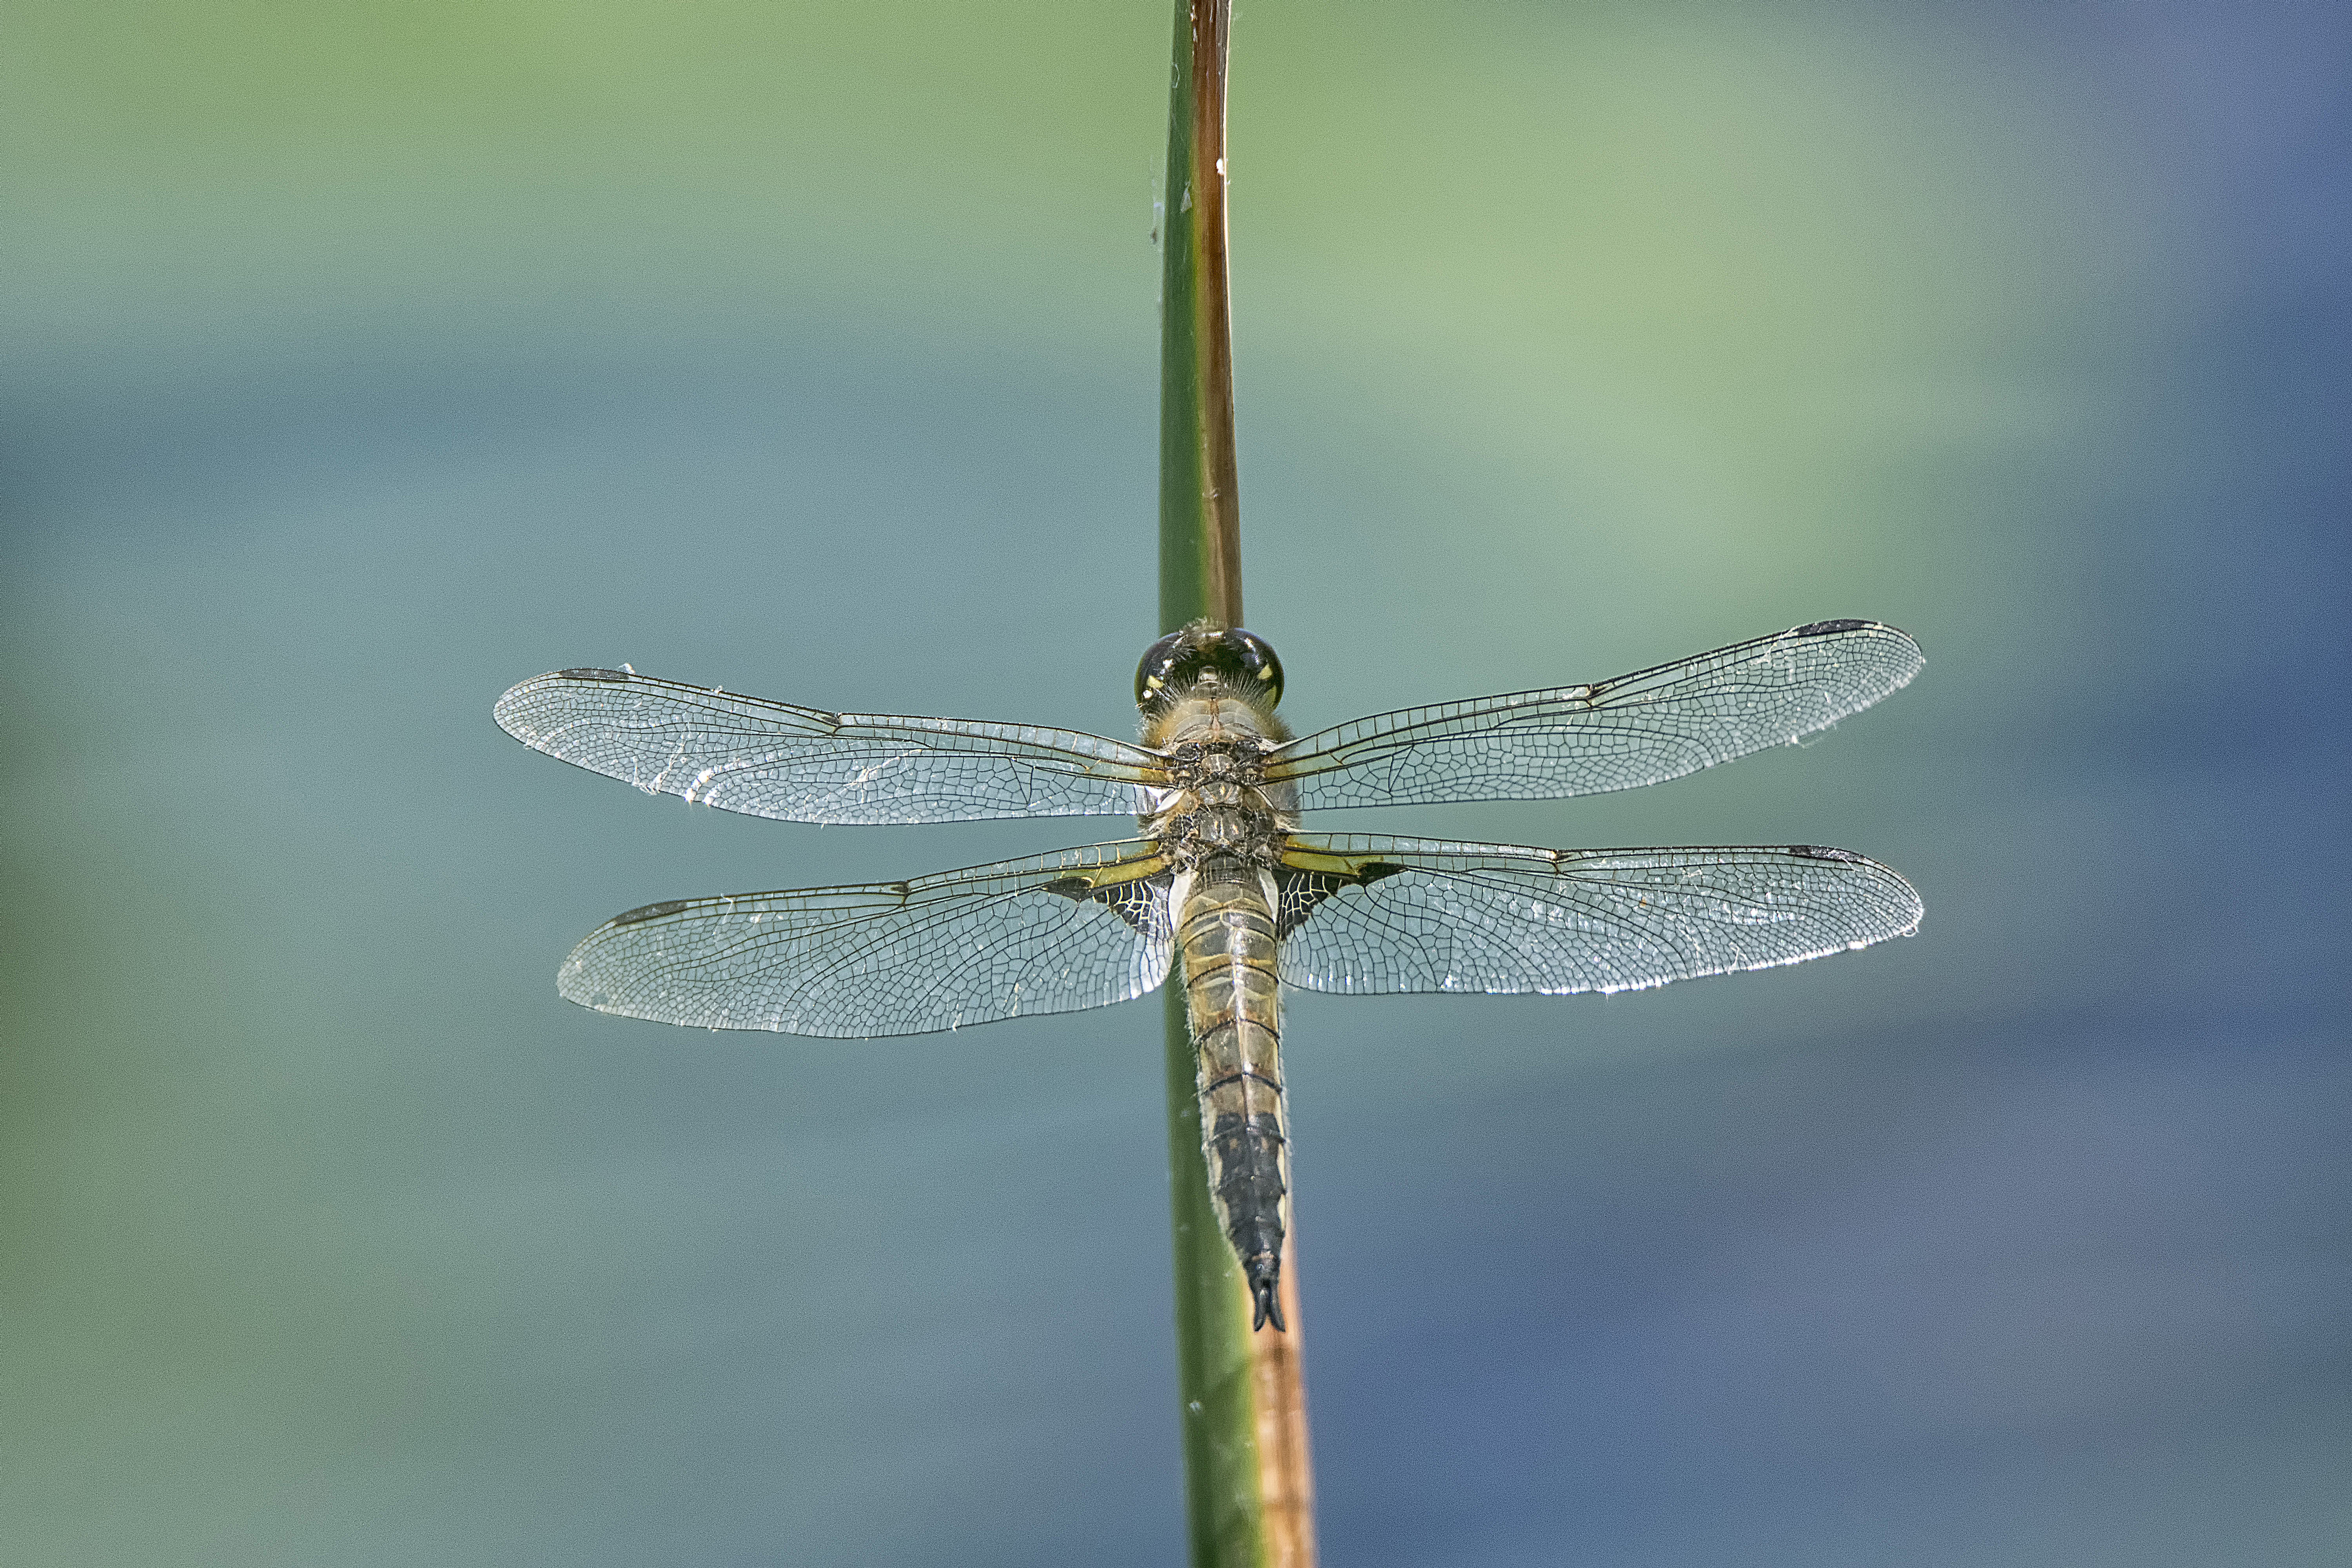
wing, green, insect, fauna, invertebrate, close up, canada, dragonfly, quebec, damselfly, sherbrooke, libellule, macro photography, arthropod, plant stem, dragonflies and damseflies